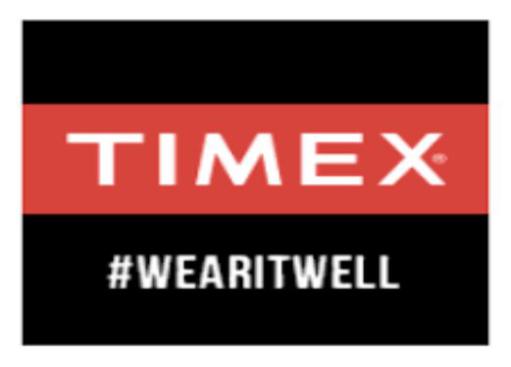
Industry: Clothes